Steinway & Sons

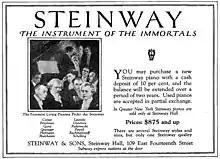
Steinway & Sons advertisement in 1922

To reach European customers who wanted Steinway pianos, and to avoid high European import taxes, William Steinway and C. F. Theodore Steinway established a new piano factory in the free German city of Hamburg in 1880. The first address of Steinway's factory in Hamburg was at Schanzenstraße in the western part of Hamburg, St. Pauli. C. F. Theodore Steinway became the head of the German factory, and William Steinway went back to the factory in New York. The two factories regularly exchanged experience about their patents and techniques despite the large distance between them, and they continue to do so today. C. F. Theodore Steinway was a talented inventor who made many improvements in the construction of the piano. About a third of Steinway's patented inventions are under the name of C. F. Theodore Steinway. The Steinway factory in Hamburg was part laboratory, part factory. Much of the precision cutting and drilling machinery installed in the New York factory was tried in the Hamburg factory first. C. F. Theodore Steinway died in Braunschweig in 1889, having successfully competed against the Grotrian-Steinweg brand – both the Hamburg-based Steinway factory and the Braunschweig-based Grotrian-Steinweg factory became known for making premium German pianos.